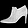
Label: Ankle boot